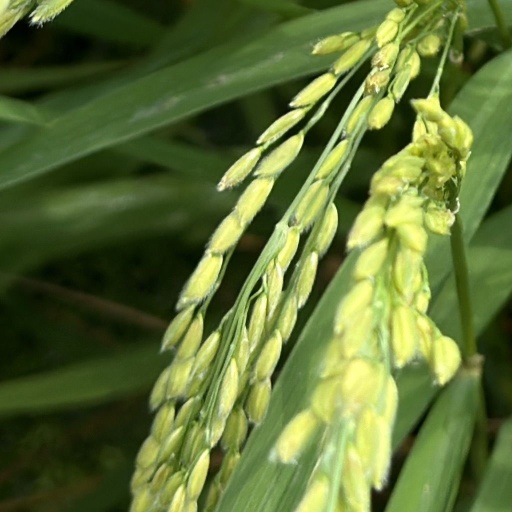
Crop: rice